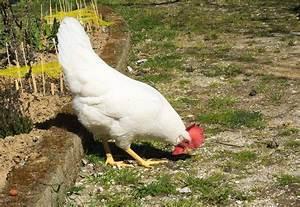
chicken